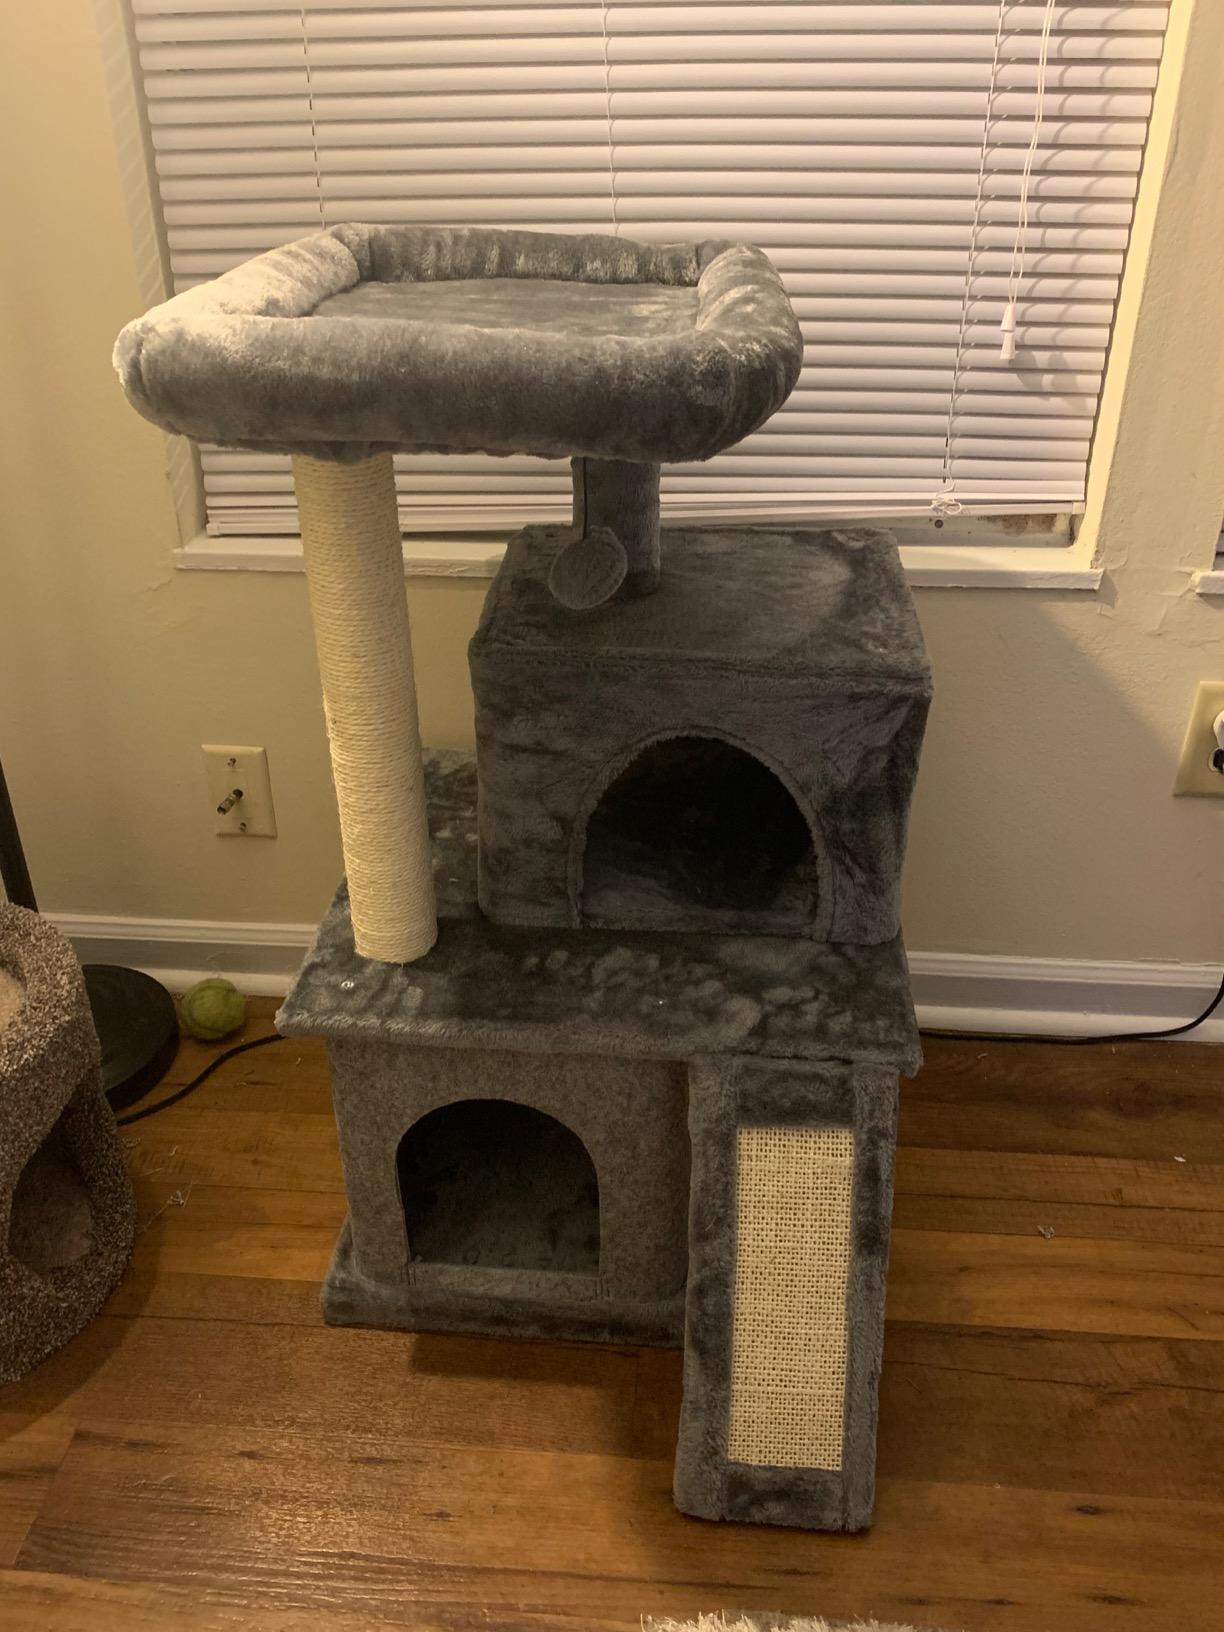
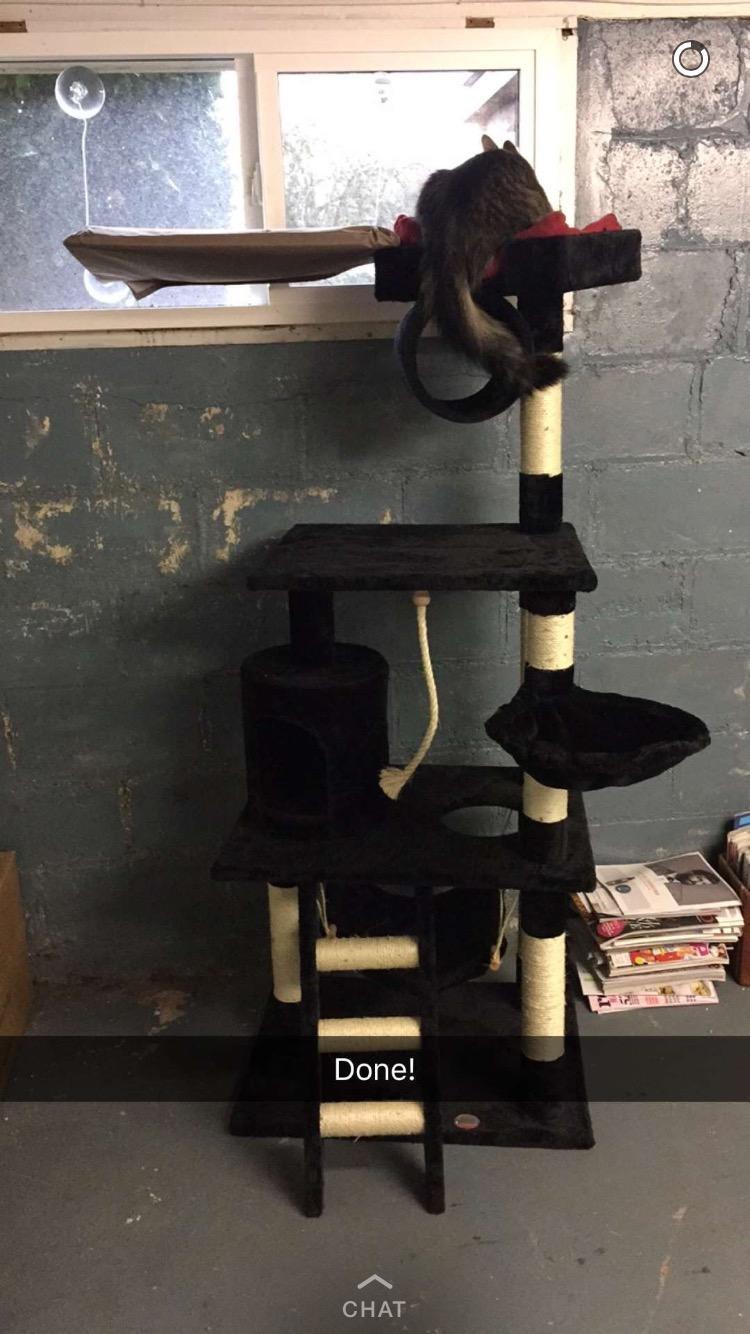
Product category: items_cat tree
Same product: no